ACT Policing

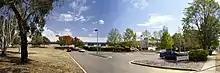
Winchester Police Centre in Belconnen

ACT Policing consists of five police stations (patrols) located in the Canberra town centres of Belconnen, City (Civic), Woden, Tuggeranong and Gungahlin Joint Emergency Service Centre. Police Constables based at these stations provide general duties community policing for the ACT. Uniformed Road Policing members work from the Road Policing Centre in Hume which opened in June 2023 and primarily focus on road safety and traffic law enforcement within the ACT.